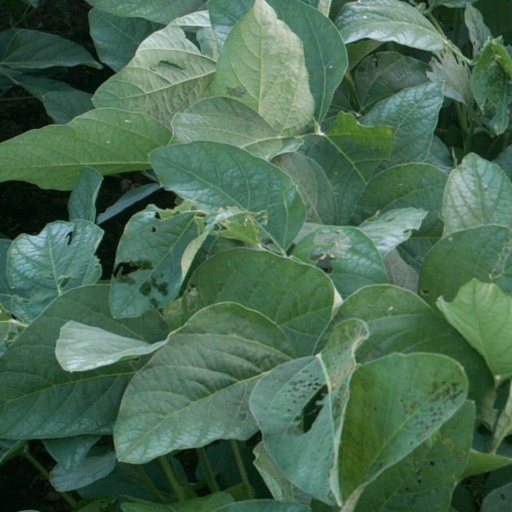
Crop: soybean